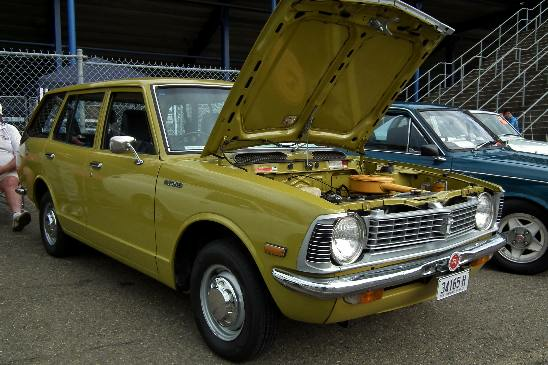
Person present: No